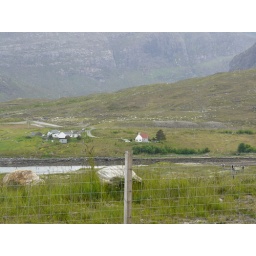
With the red roof in the distance